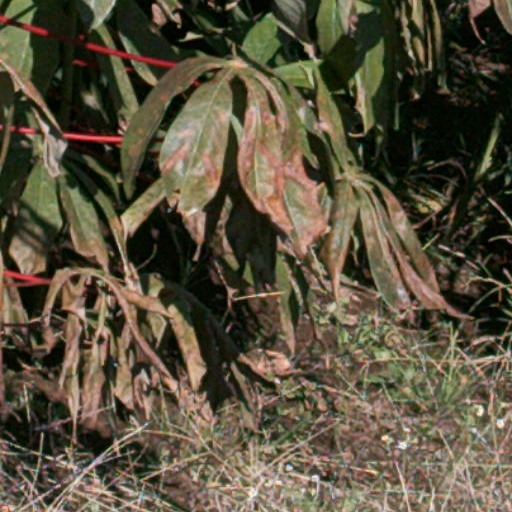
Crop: cassava